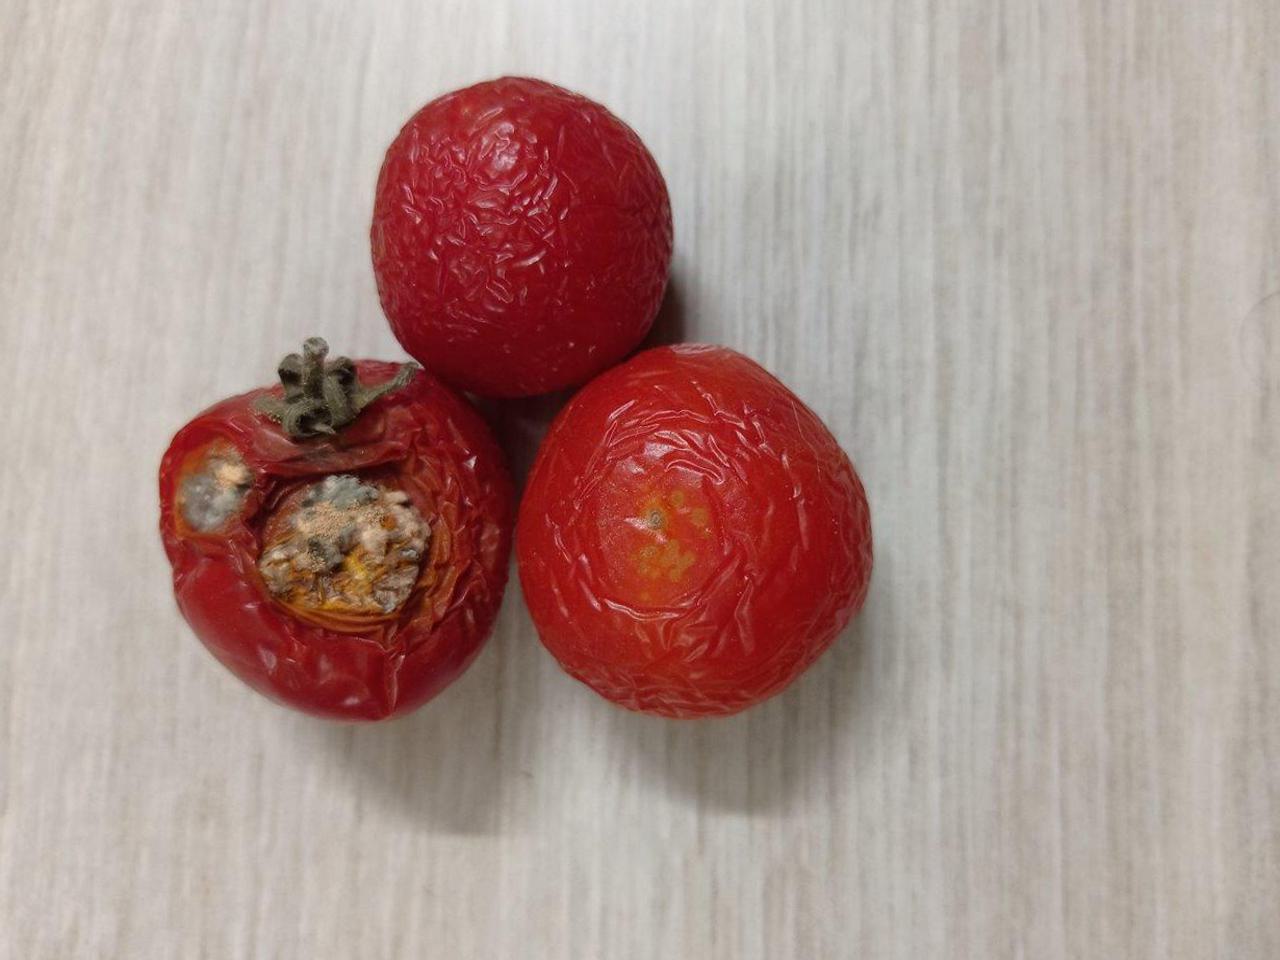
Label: Rotten